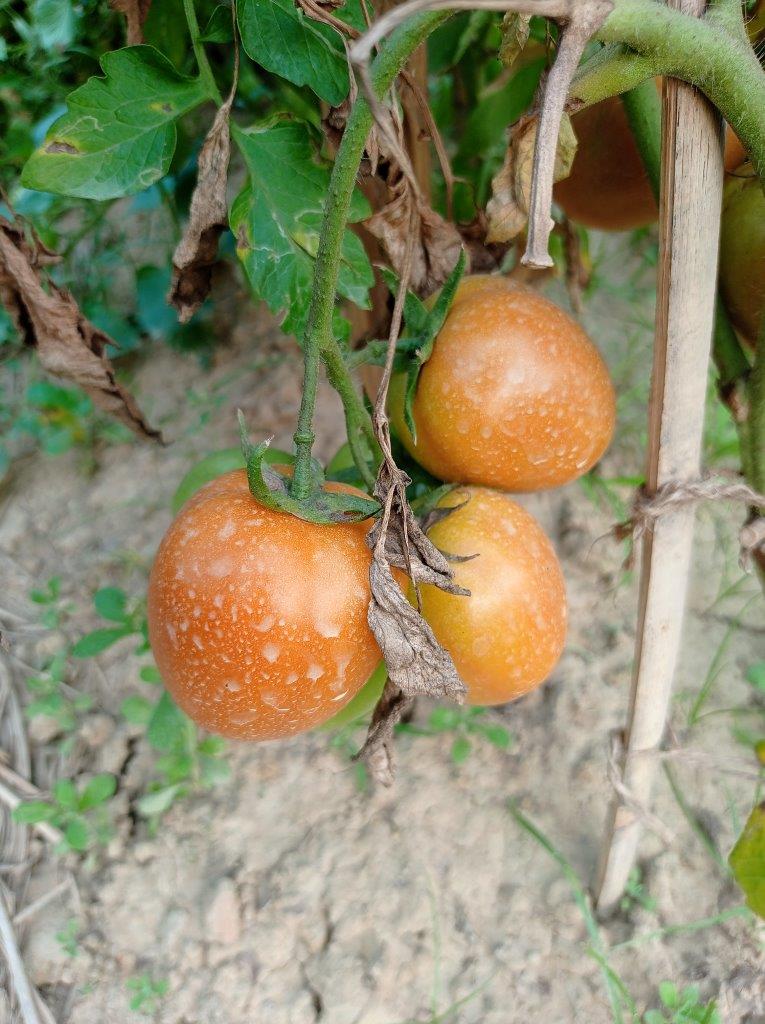
Maturity: Mature